Krypton (comics)

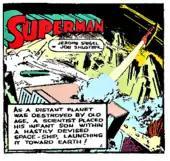
Krypton's apocalyptic end in "Action Comics" #1 (June 1938), art by Joe Shuster.

In its first appearance, Krypton was only depicted at the moment of its destruction. Beginning in the "Superman" comic strip, Krypton was shown to have been a planet similar to Earth, only older by eons and possessed of all the progress that implied. It is suggested that Krypton exploded due mainly to old age and the massive use of electricity Kryptonians used for their technology.